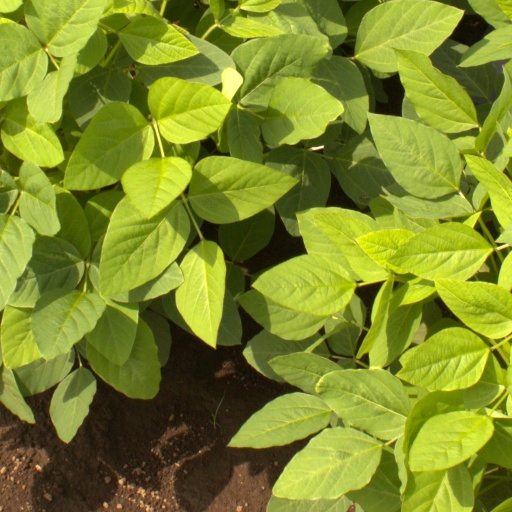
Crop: soybean